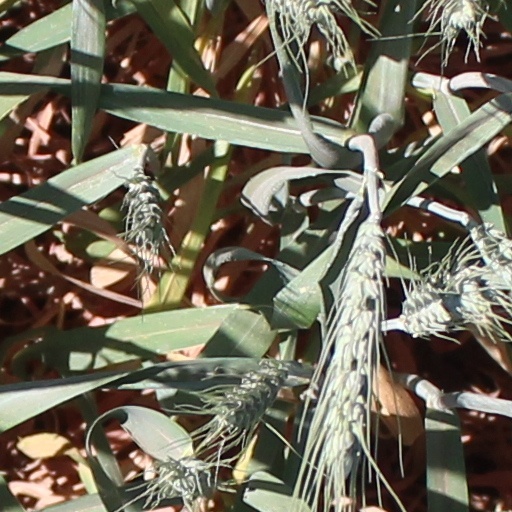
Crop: wheat